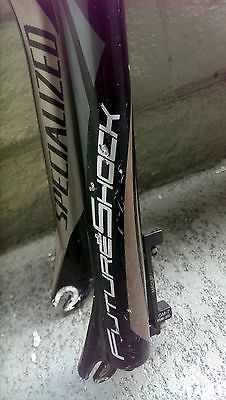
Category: bicycle